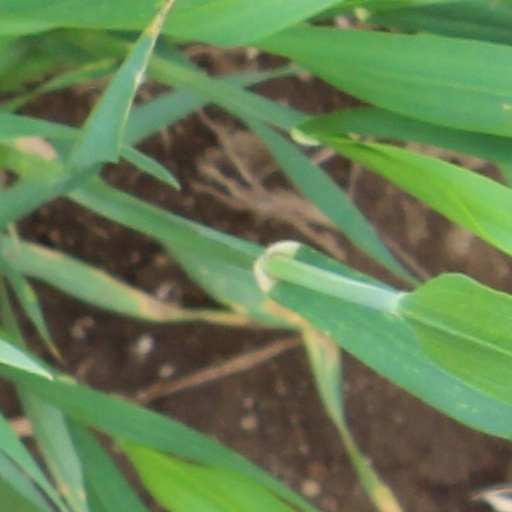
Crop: wheat